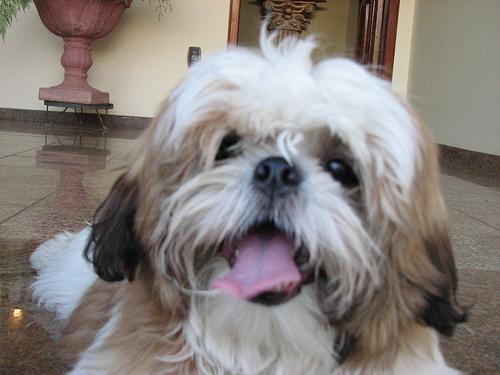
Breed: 361-n000123-Shih_Tzu